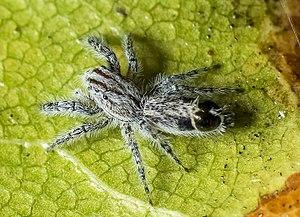
Abracadabrella est un genre d'araignées aranéomorphes de la famille des Salticidae.